Describe the emotion expressed in this image:  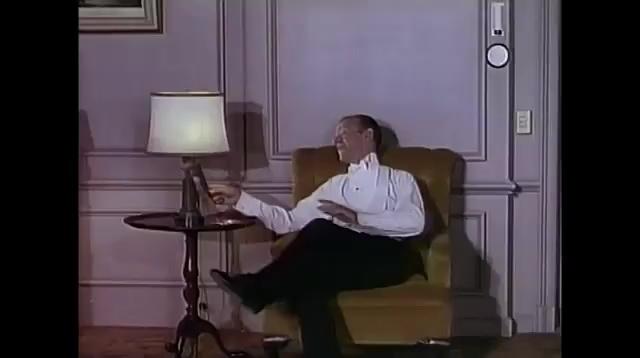
This person displays Fear, valence and arousal with high intensity.